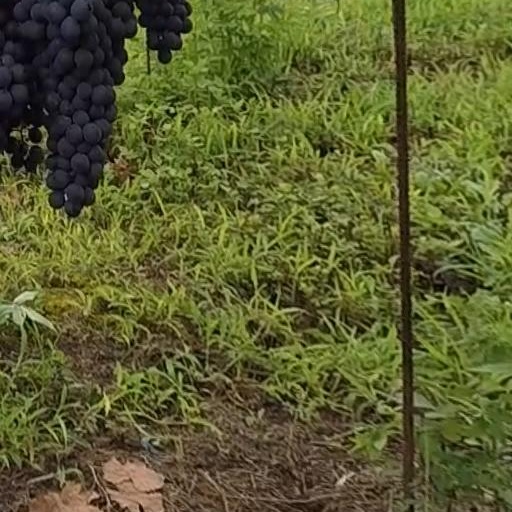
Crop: grape